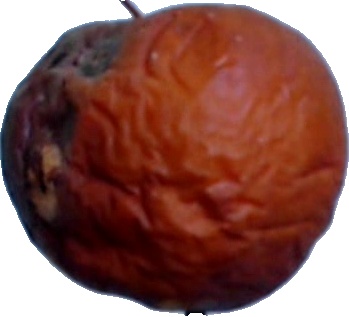
Label: apple_rotten_1